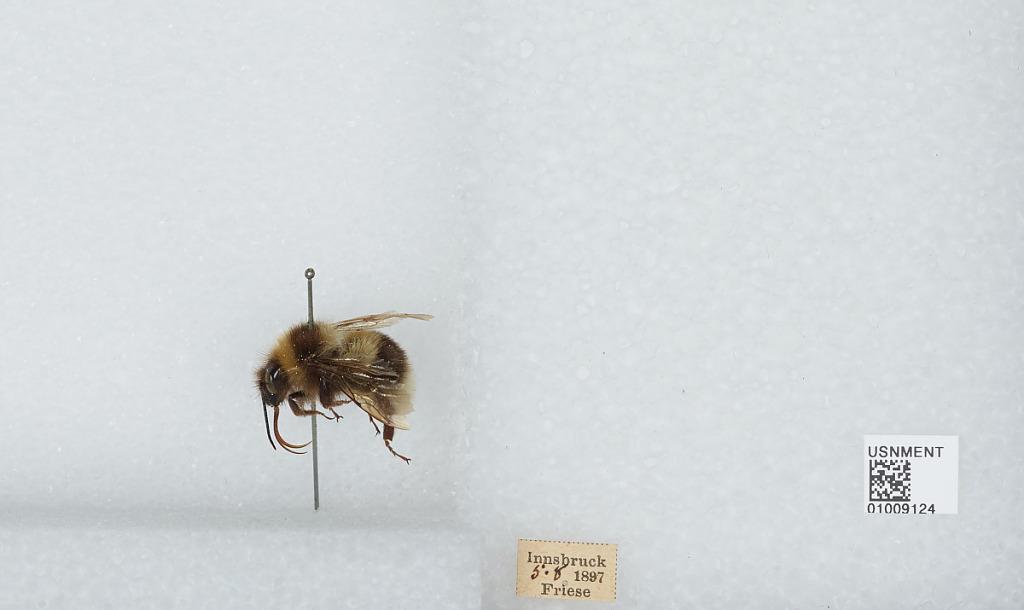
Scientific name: Bombus (Megabombus) hortorum (Linnaeus)
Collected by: Friese
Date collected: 1897-8-3
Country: Austria
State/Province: Tyrol
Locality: Innsbruck
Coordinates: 47.27, 11.38